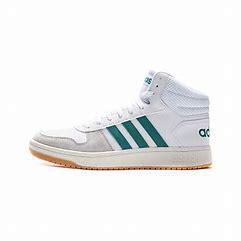
Brand: adidas
Model: neo Adidas NEO Hoops 2 Mid